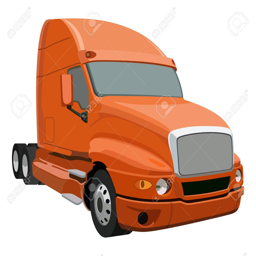
truck without a trailer on a white background stock vector